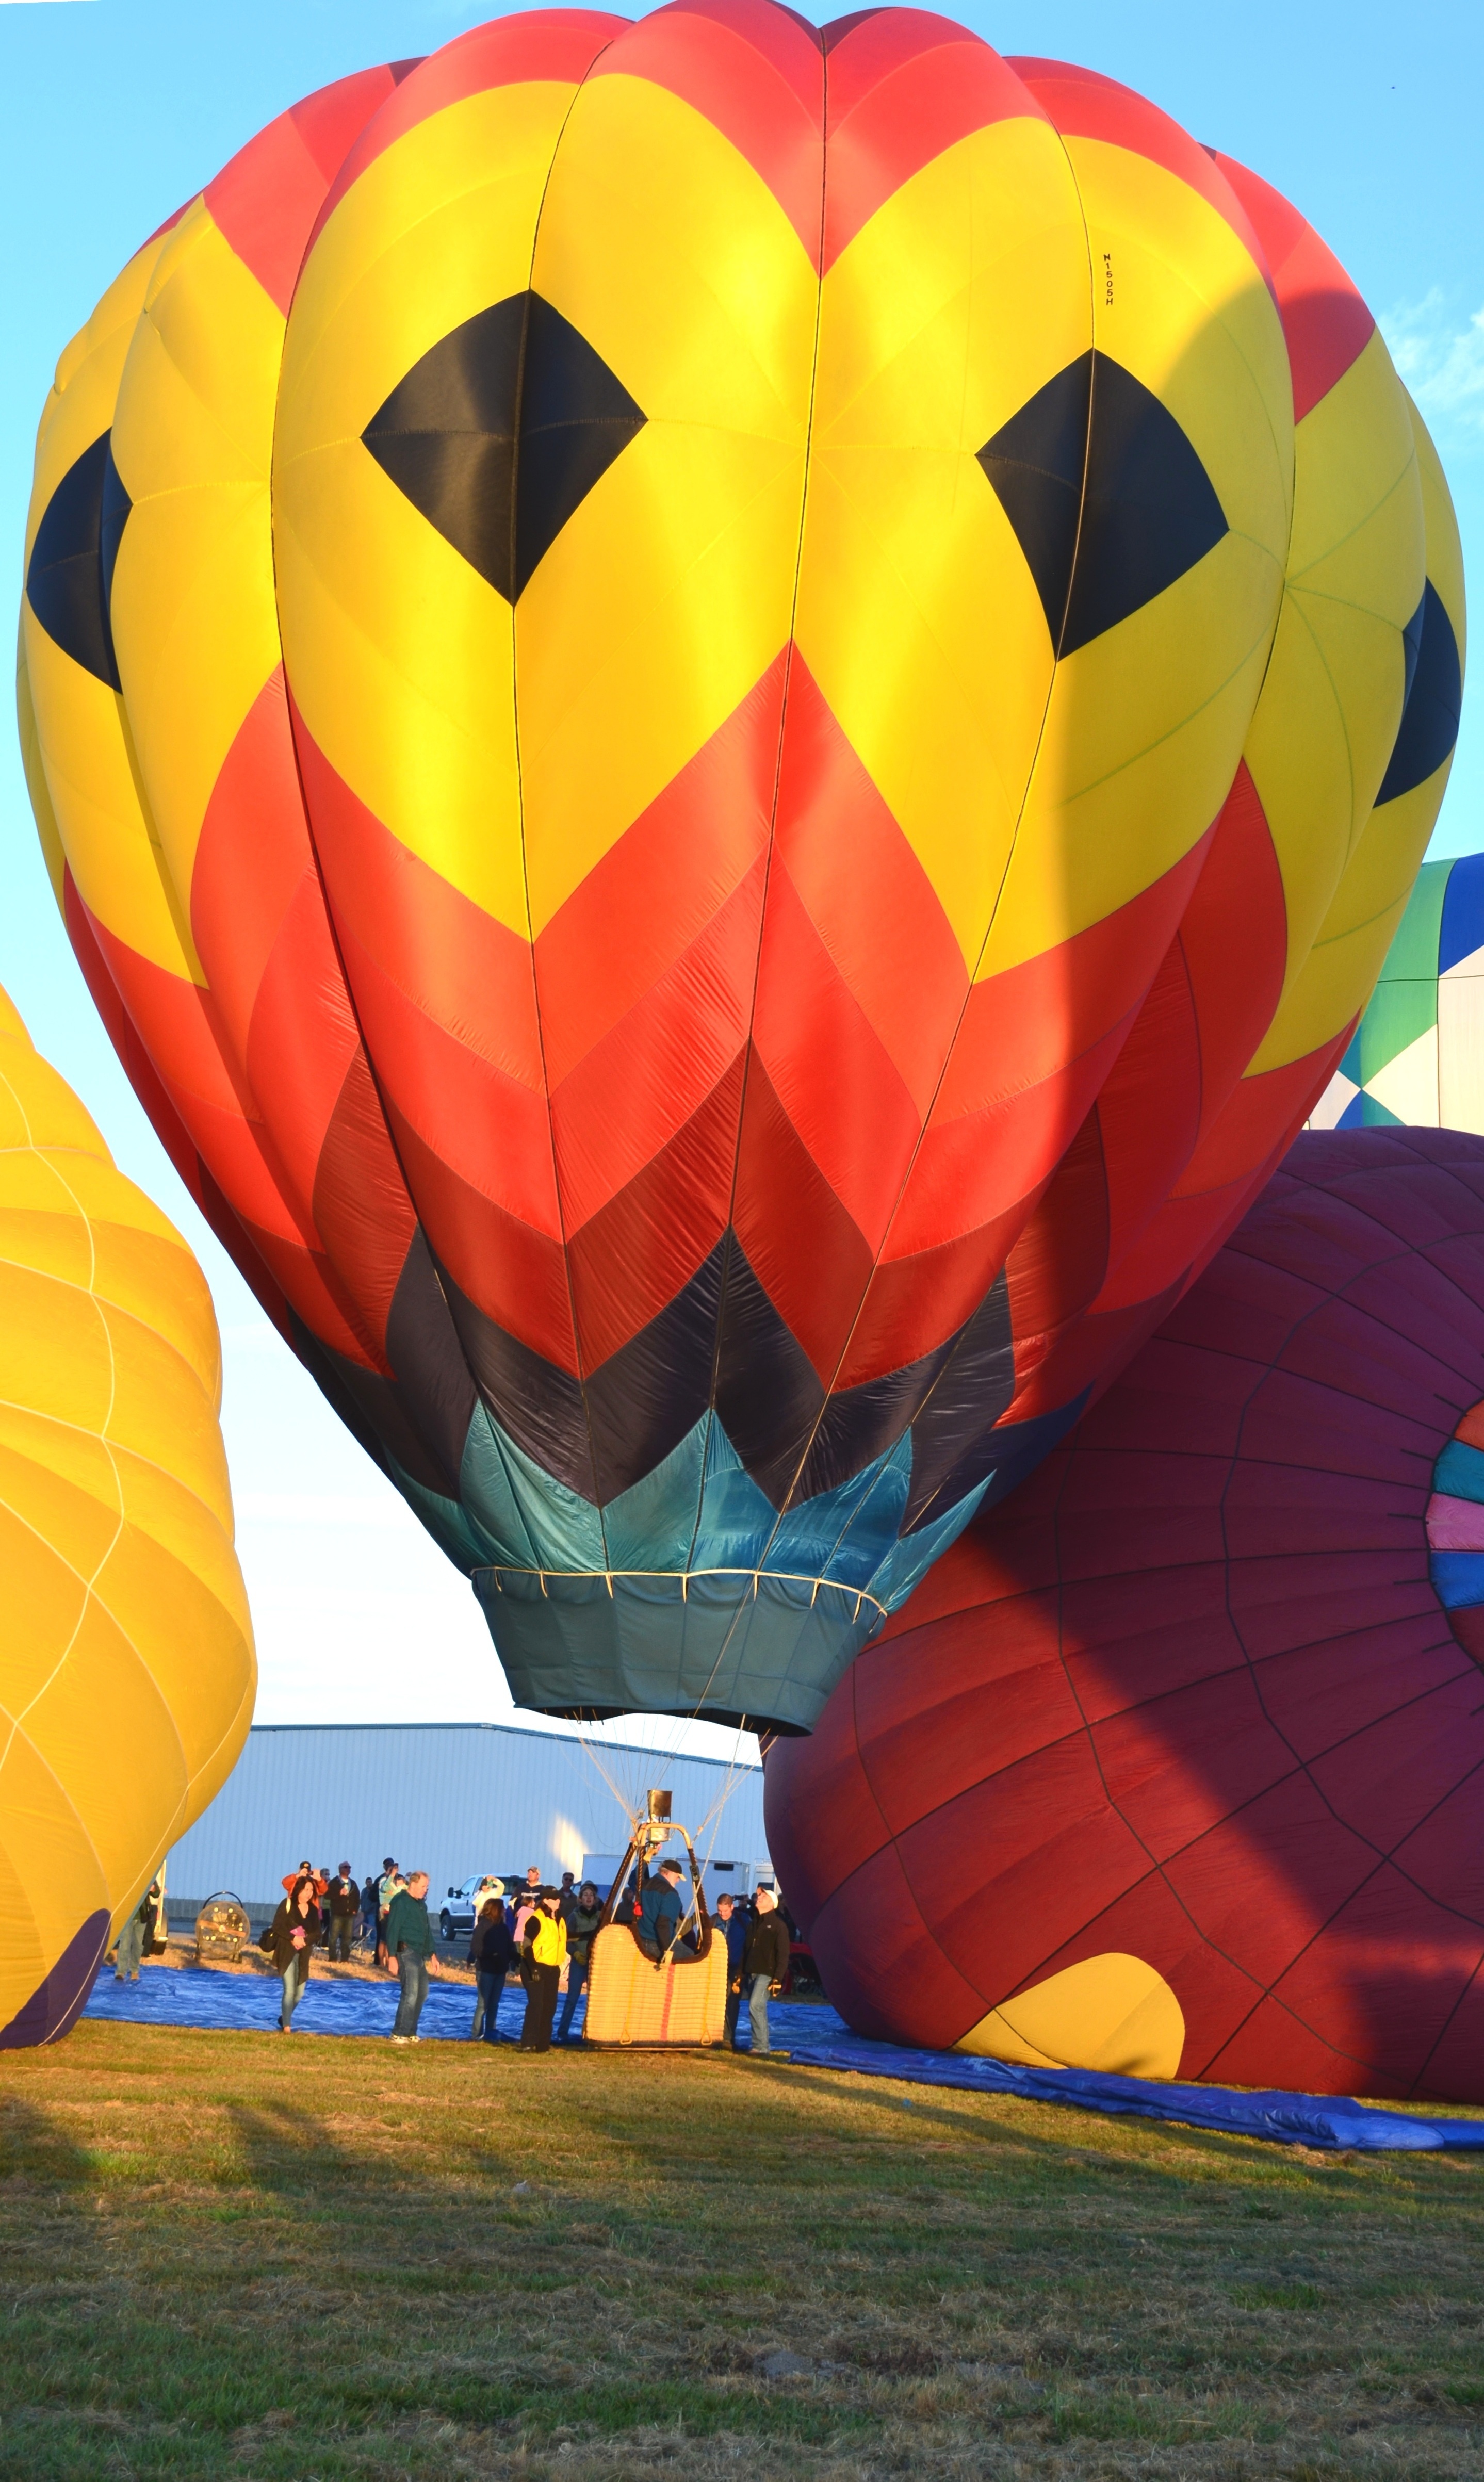
hot air balloon, flight, air, balloon, hot, fly, transportation, float, freedom, airship, transport, ballooning, lift, flying, aviation, aerial, aircraft, festival